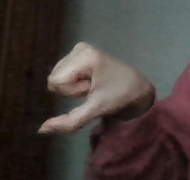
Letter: waw